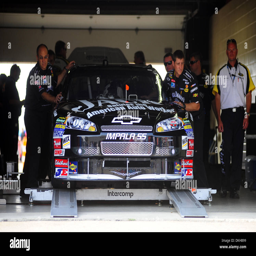
team pushes division off the scales after passing final inspection for sunday 's car